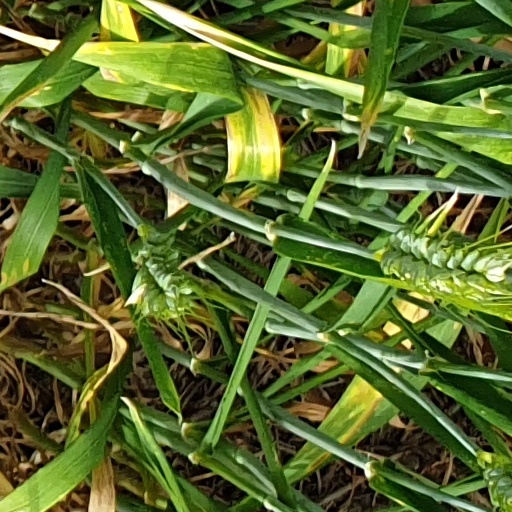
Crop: wheat